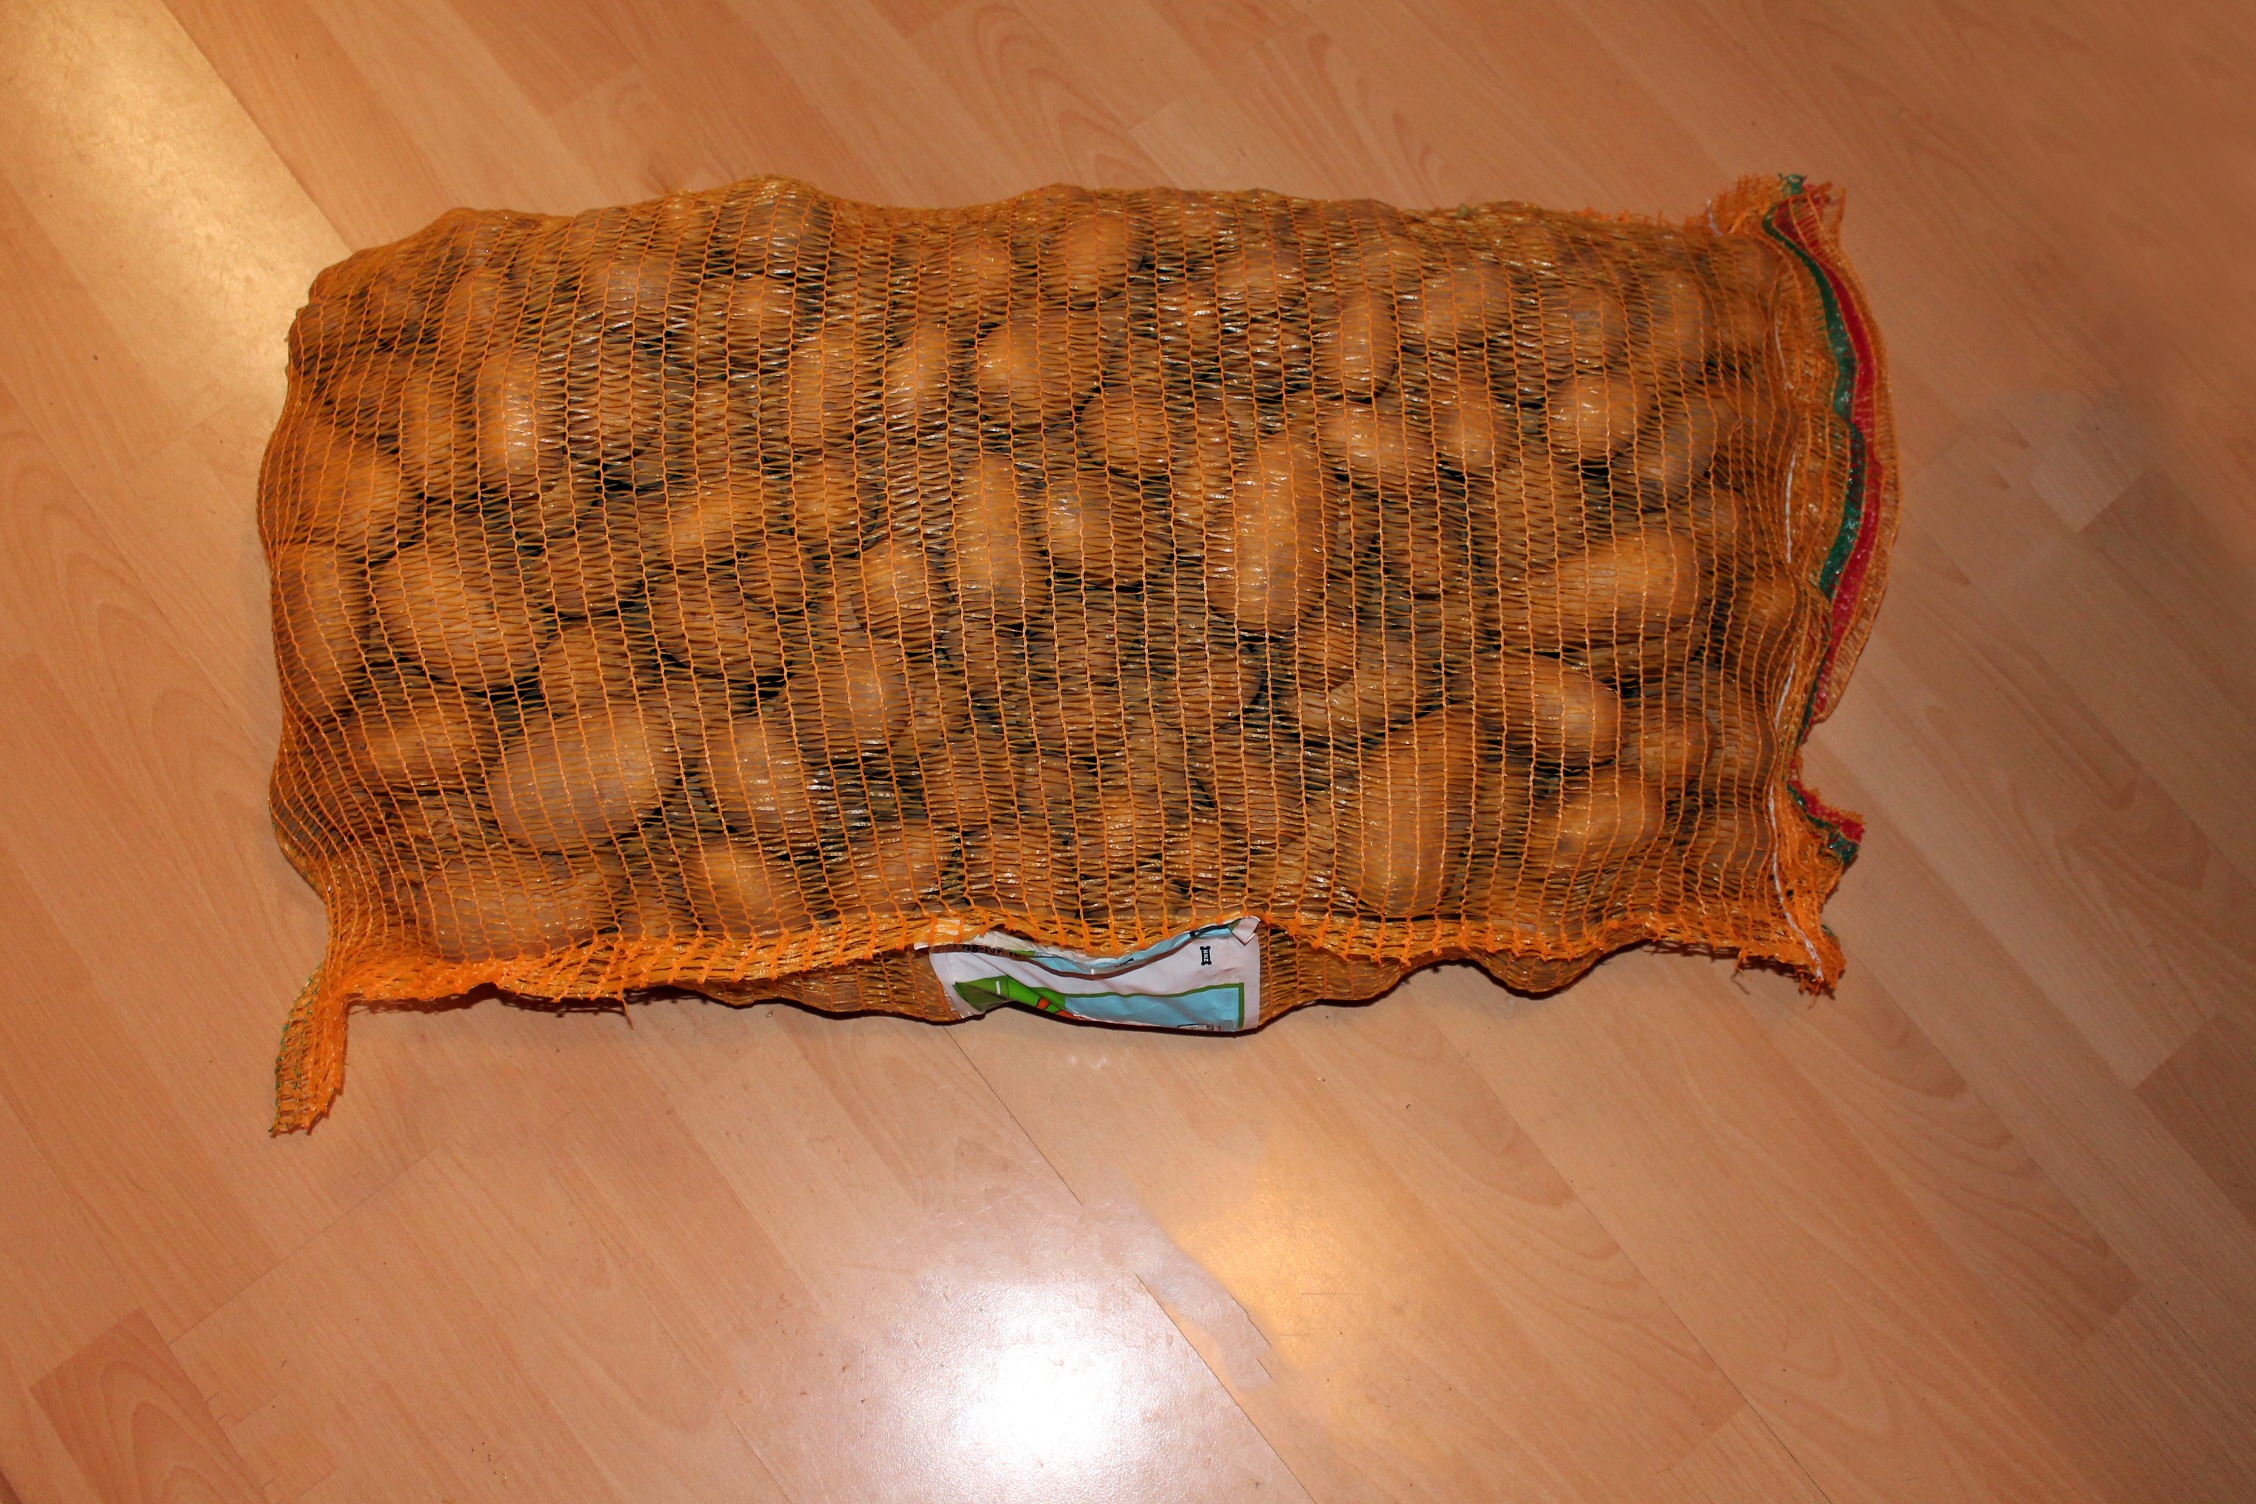
wood, pattern, food, furniture, material, potato, textile, art, design, potatoes, potato sack